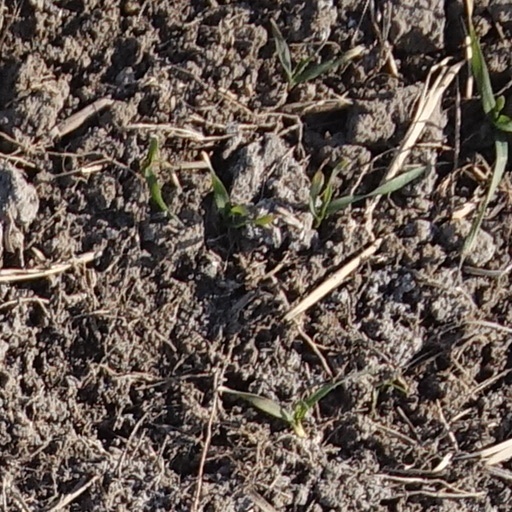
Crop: wheat